The Pillow Book

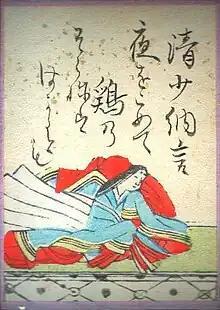
Sei Shōnagon, illustration from an issue of (Edo period)

More generally, a pillow book is a collection of notebooks or notes which have been collated to show a period of someone or something's life. In Japan such kind of idle notes are generally referred to as the genre. Other major works from the same period include Kamo no Chōmei's and Yoshida Kenkō's . rose to mainstream popularity in the Edo period, when it found a wide audience in the newly developed merchant classes. Furthermore, it gained a scholarly foothold, as Japanese classical scholars began customarily writing in the style. Reputable authors from this movement include Motoori Norinaga, Yokoi Yayu, and Matsudaira Sadanobu.